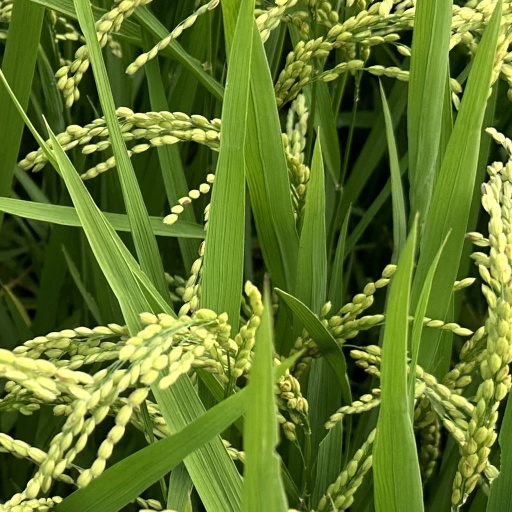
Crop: rice